Ōdashi Station

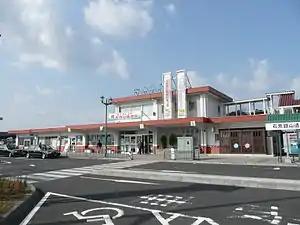
Ōdashi Station in December 2010

is a passenger railway station located in the city of Ōda, Shimane Prefecture, Japan. It is operated by the West Japan Railway Company (JR West).